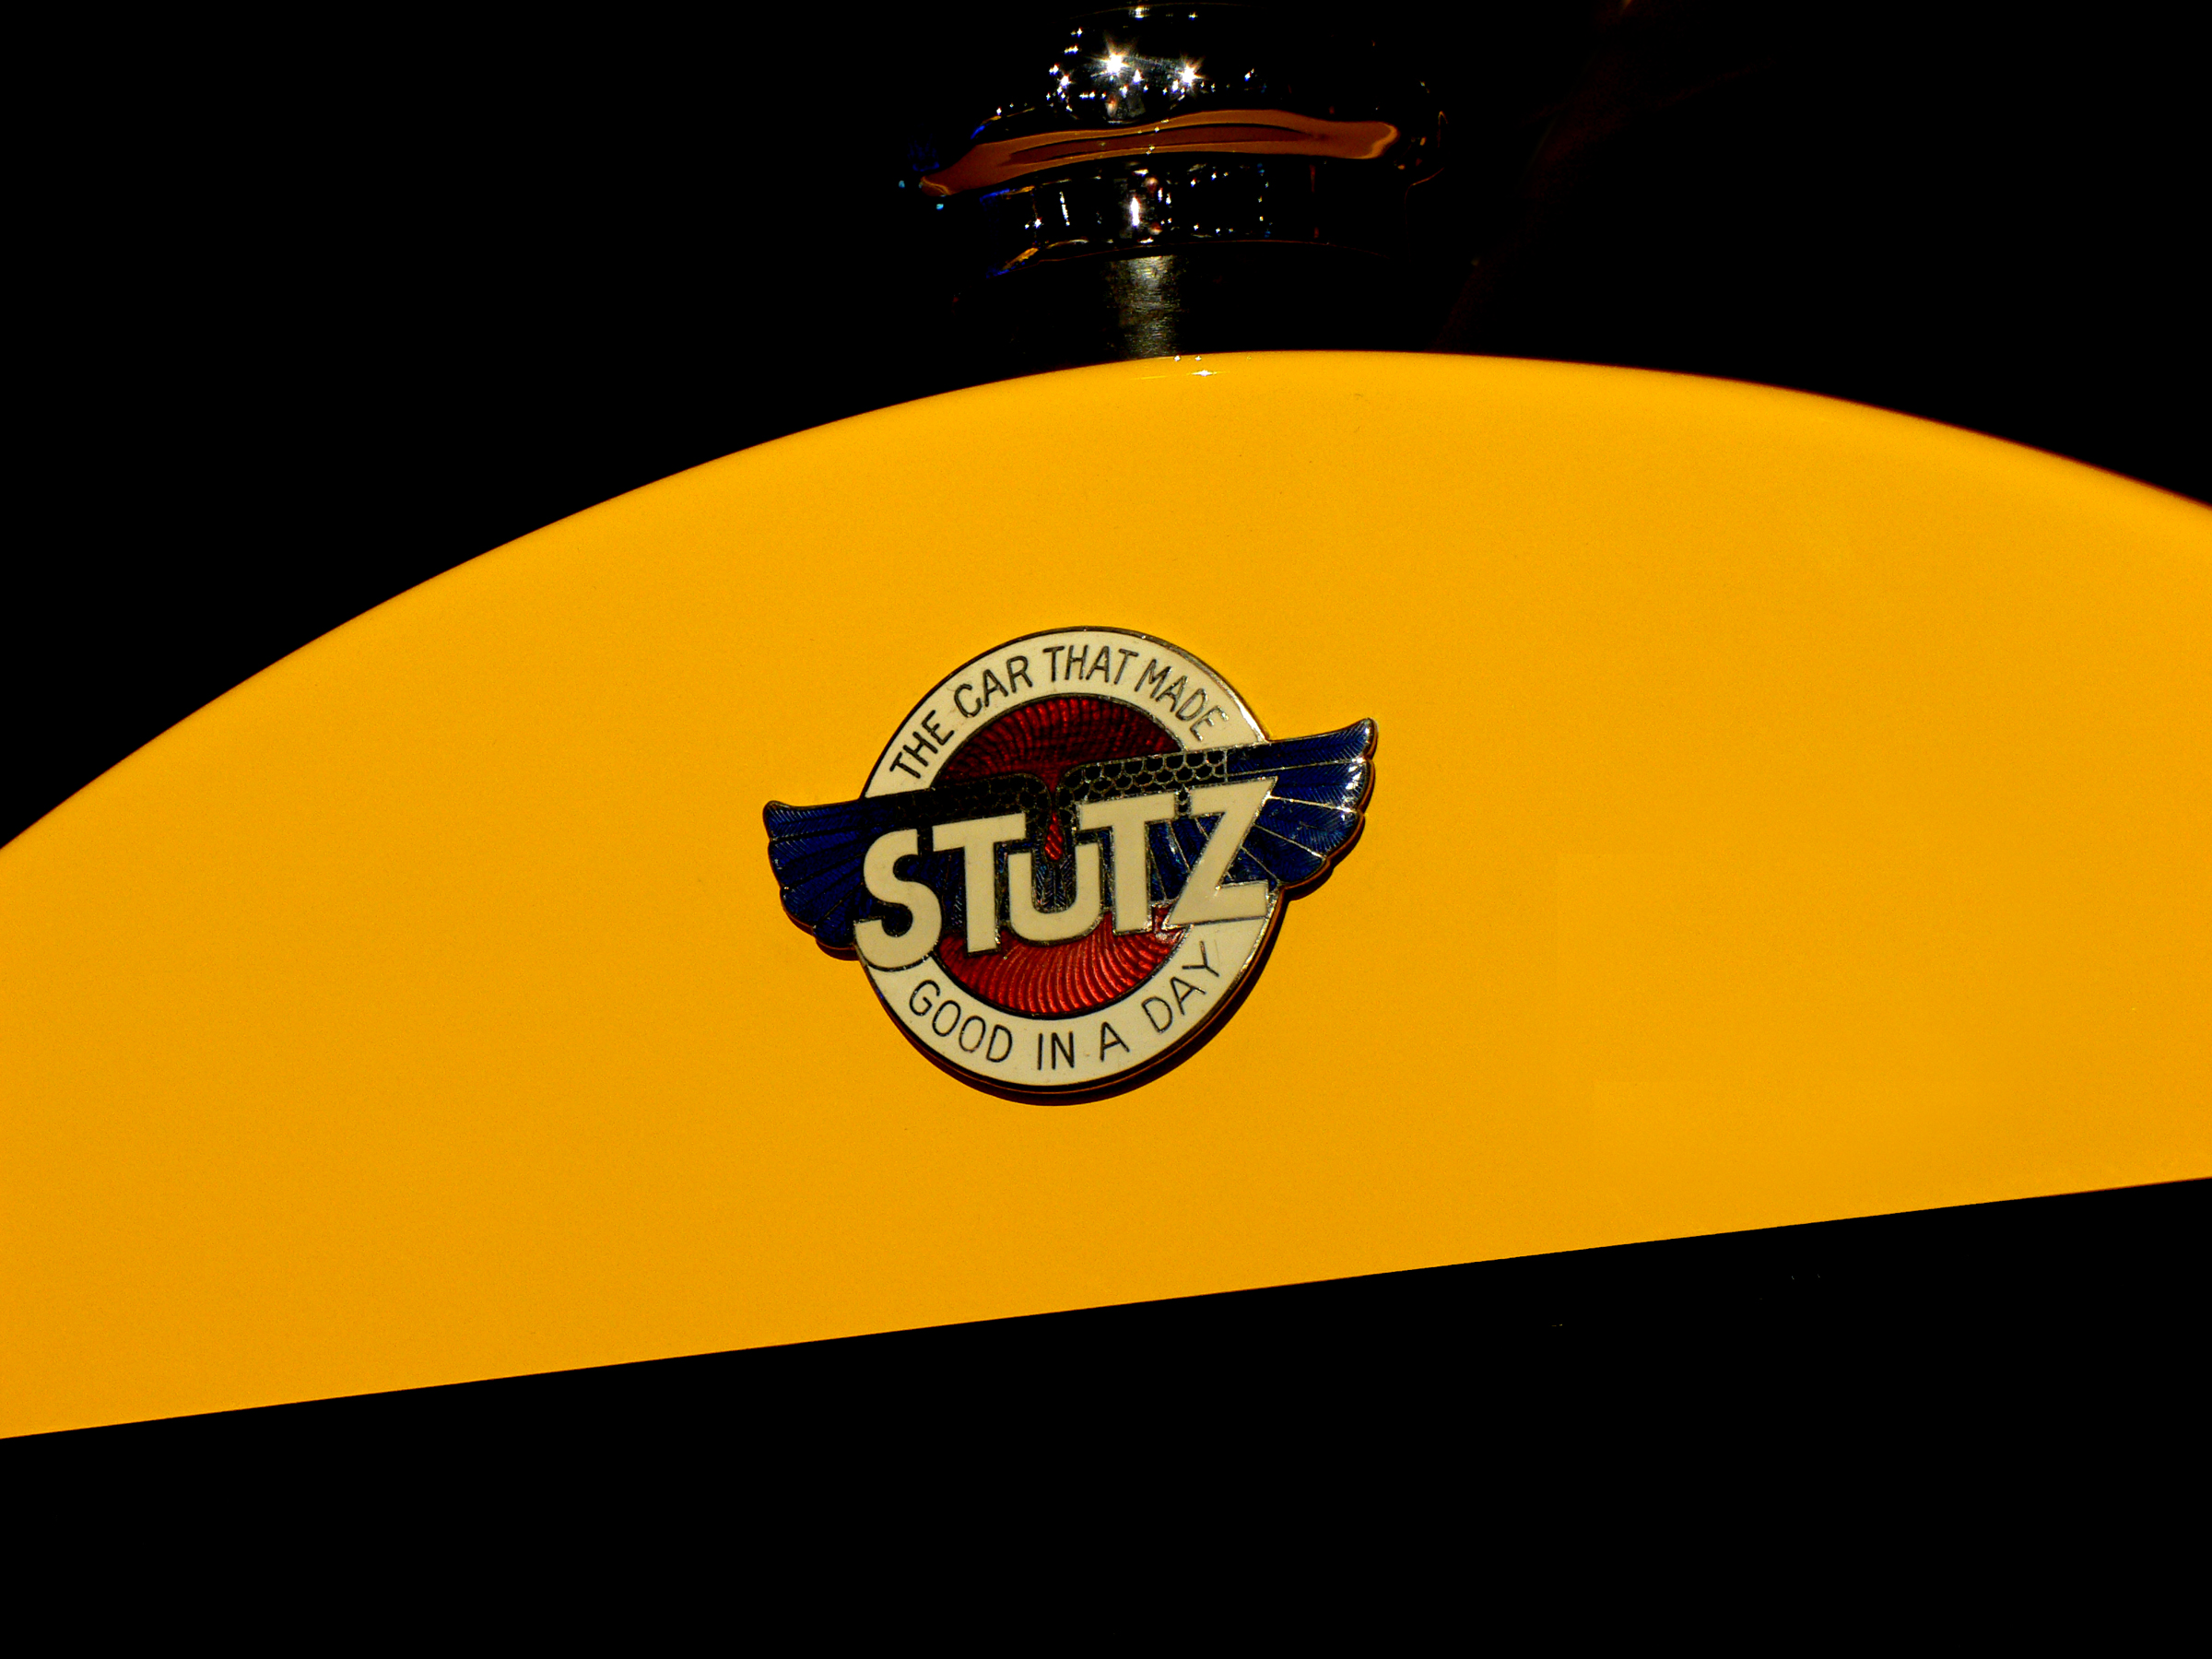
yellow, brand, publicdomain, illustration, logo, cars, radiator, classiccars, namebadge